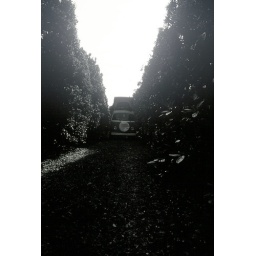
My bus down the mountain near Sequoia